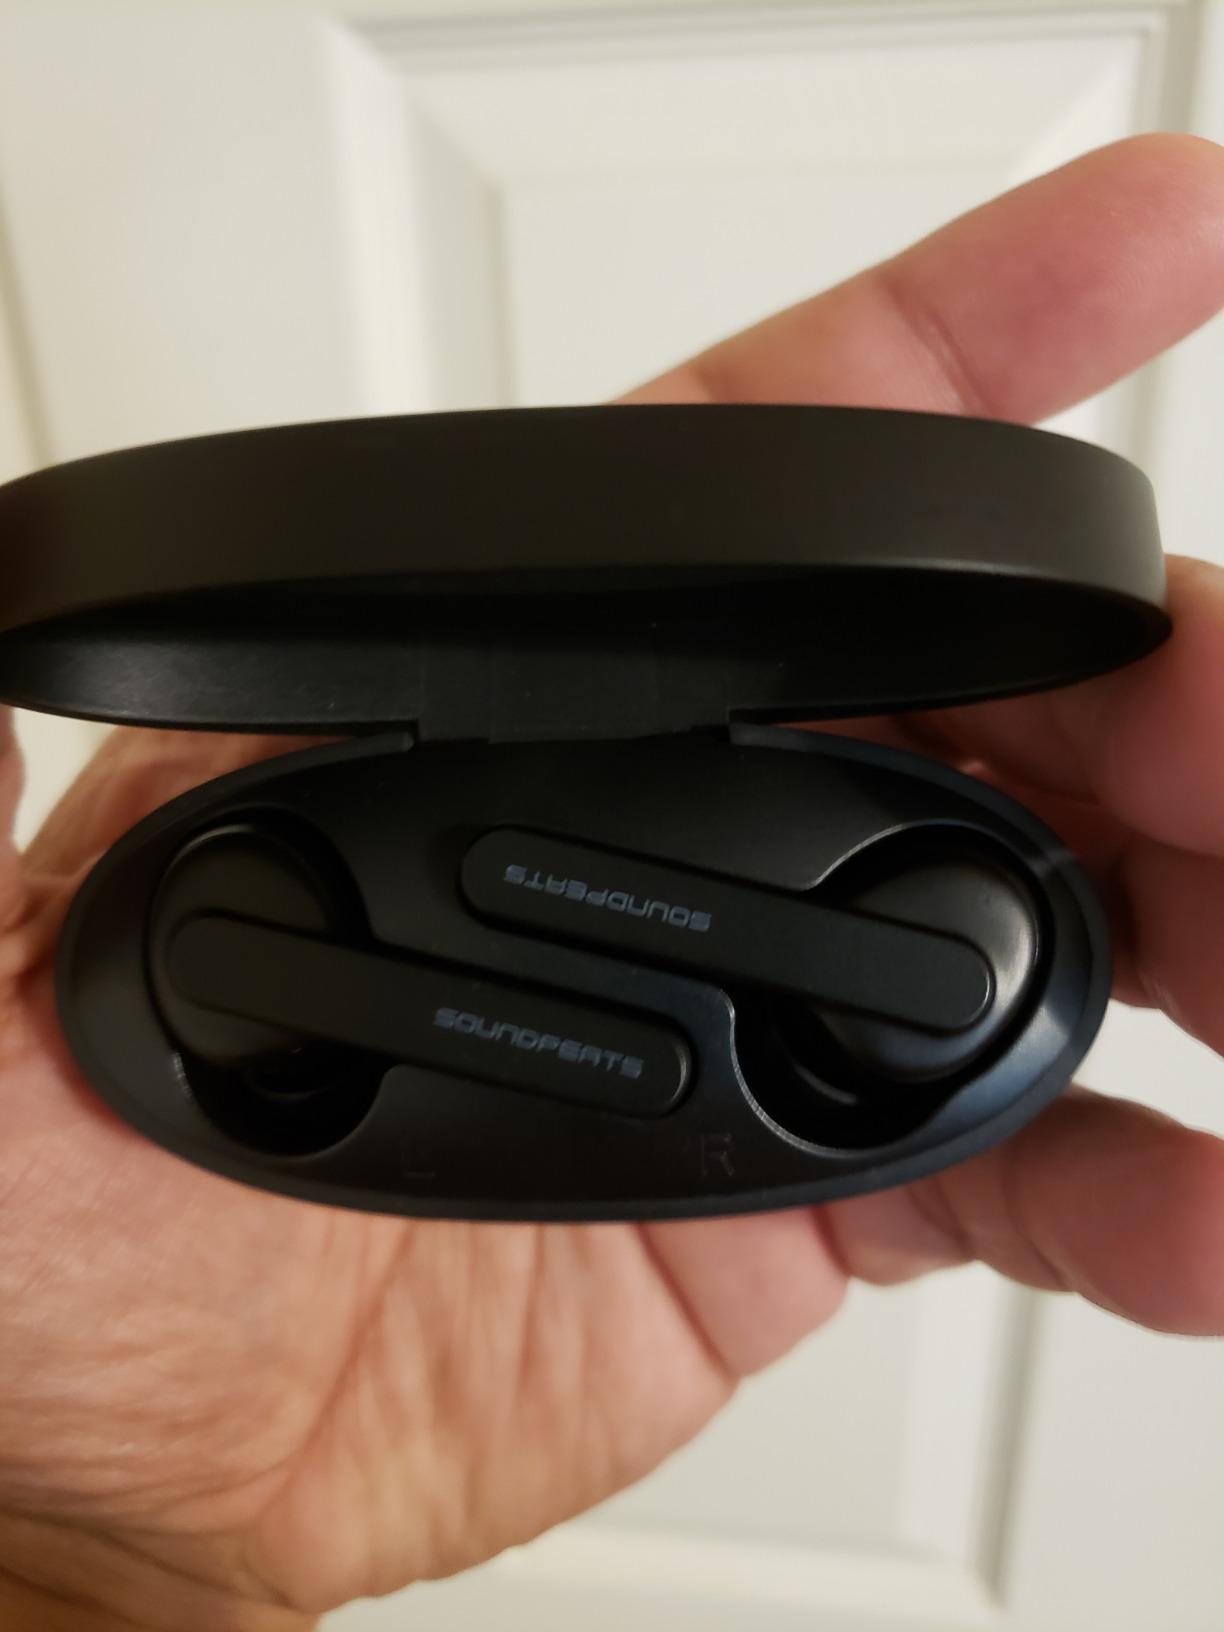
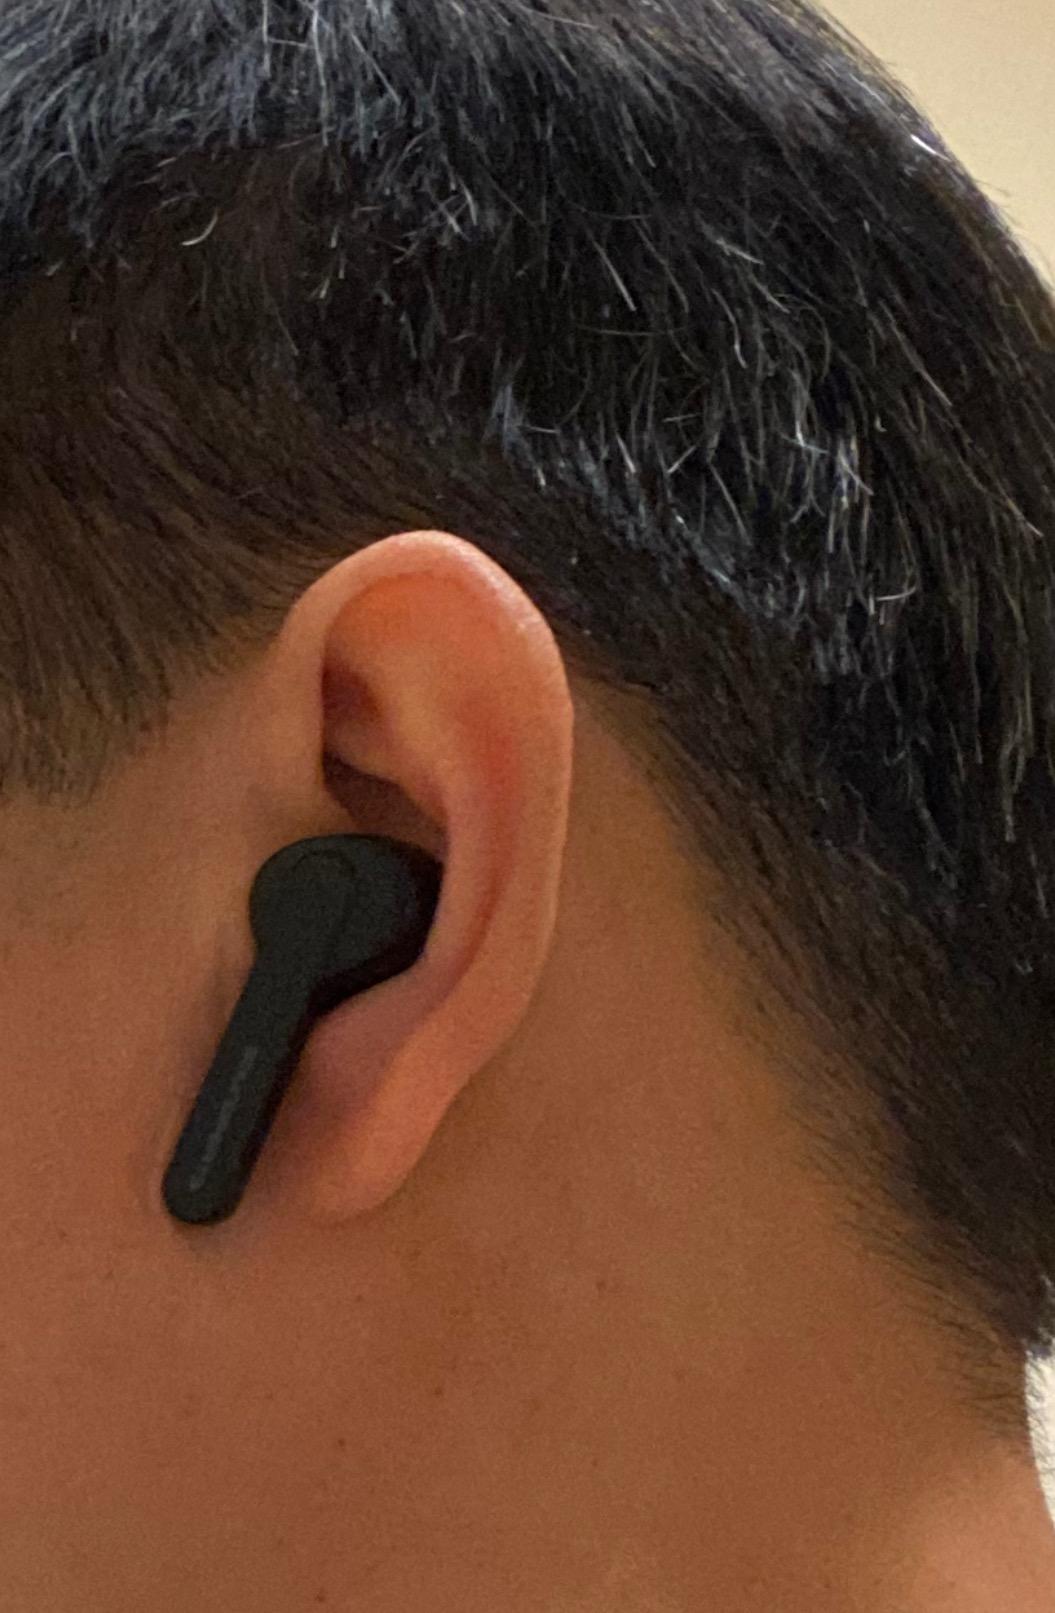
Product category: earbuds
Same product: yes